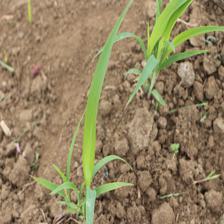
Label: Sorghum